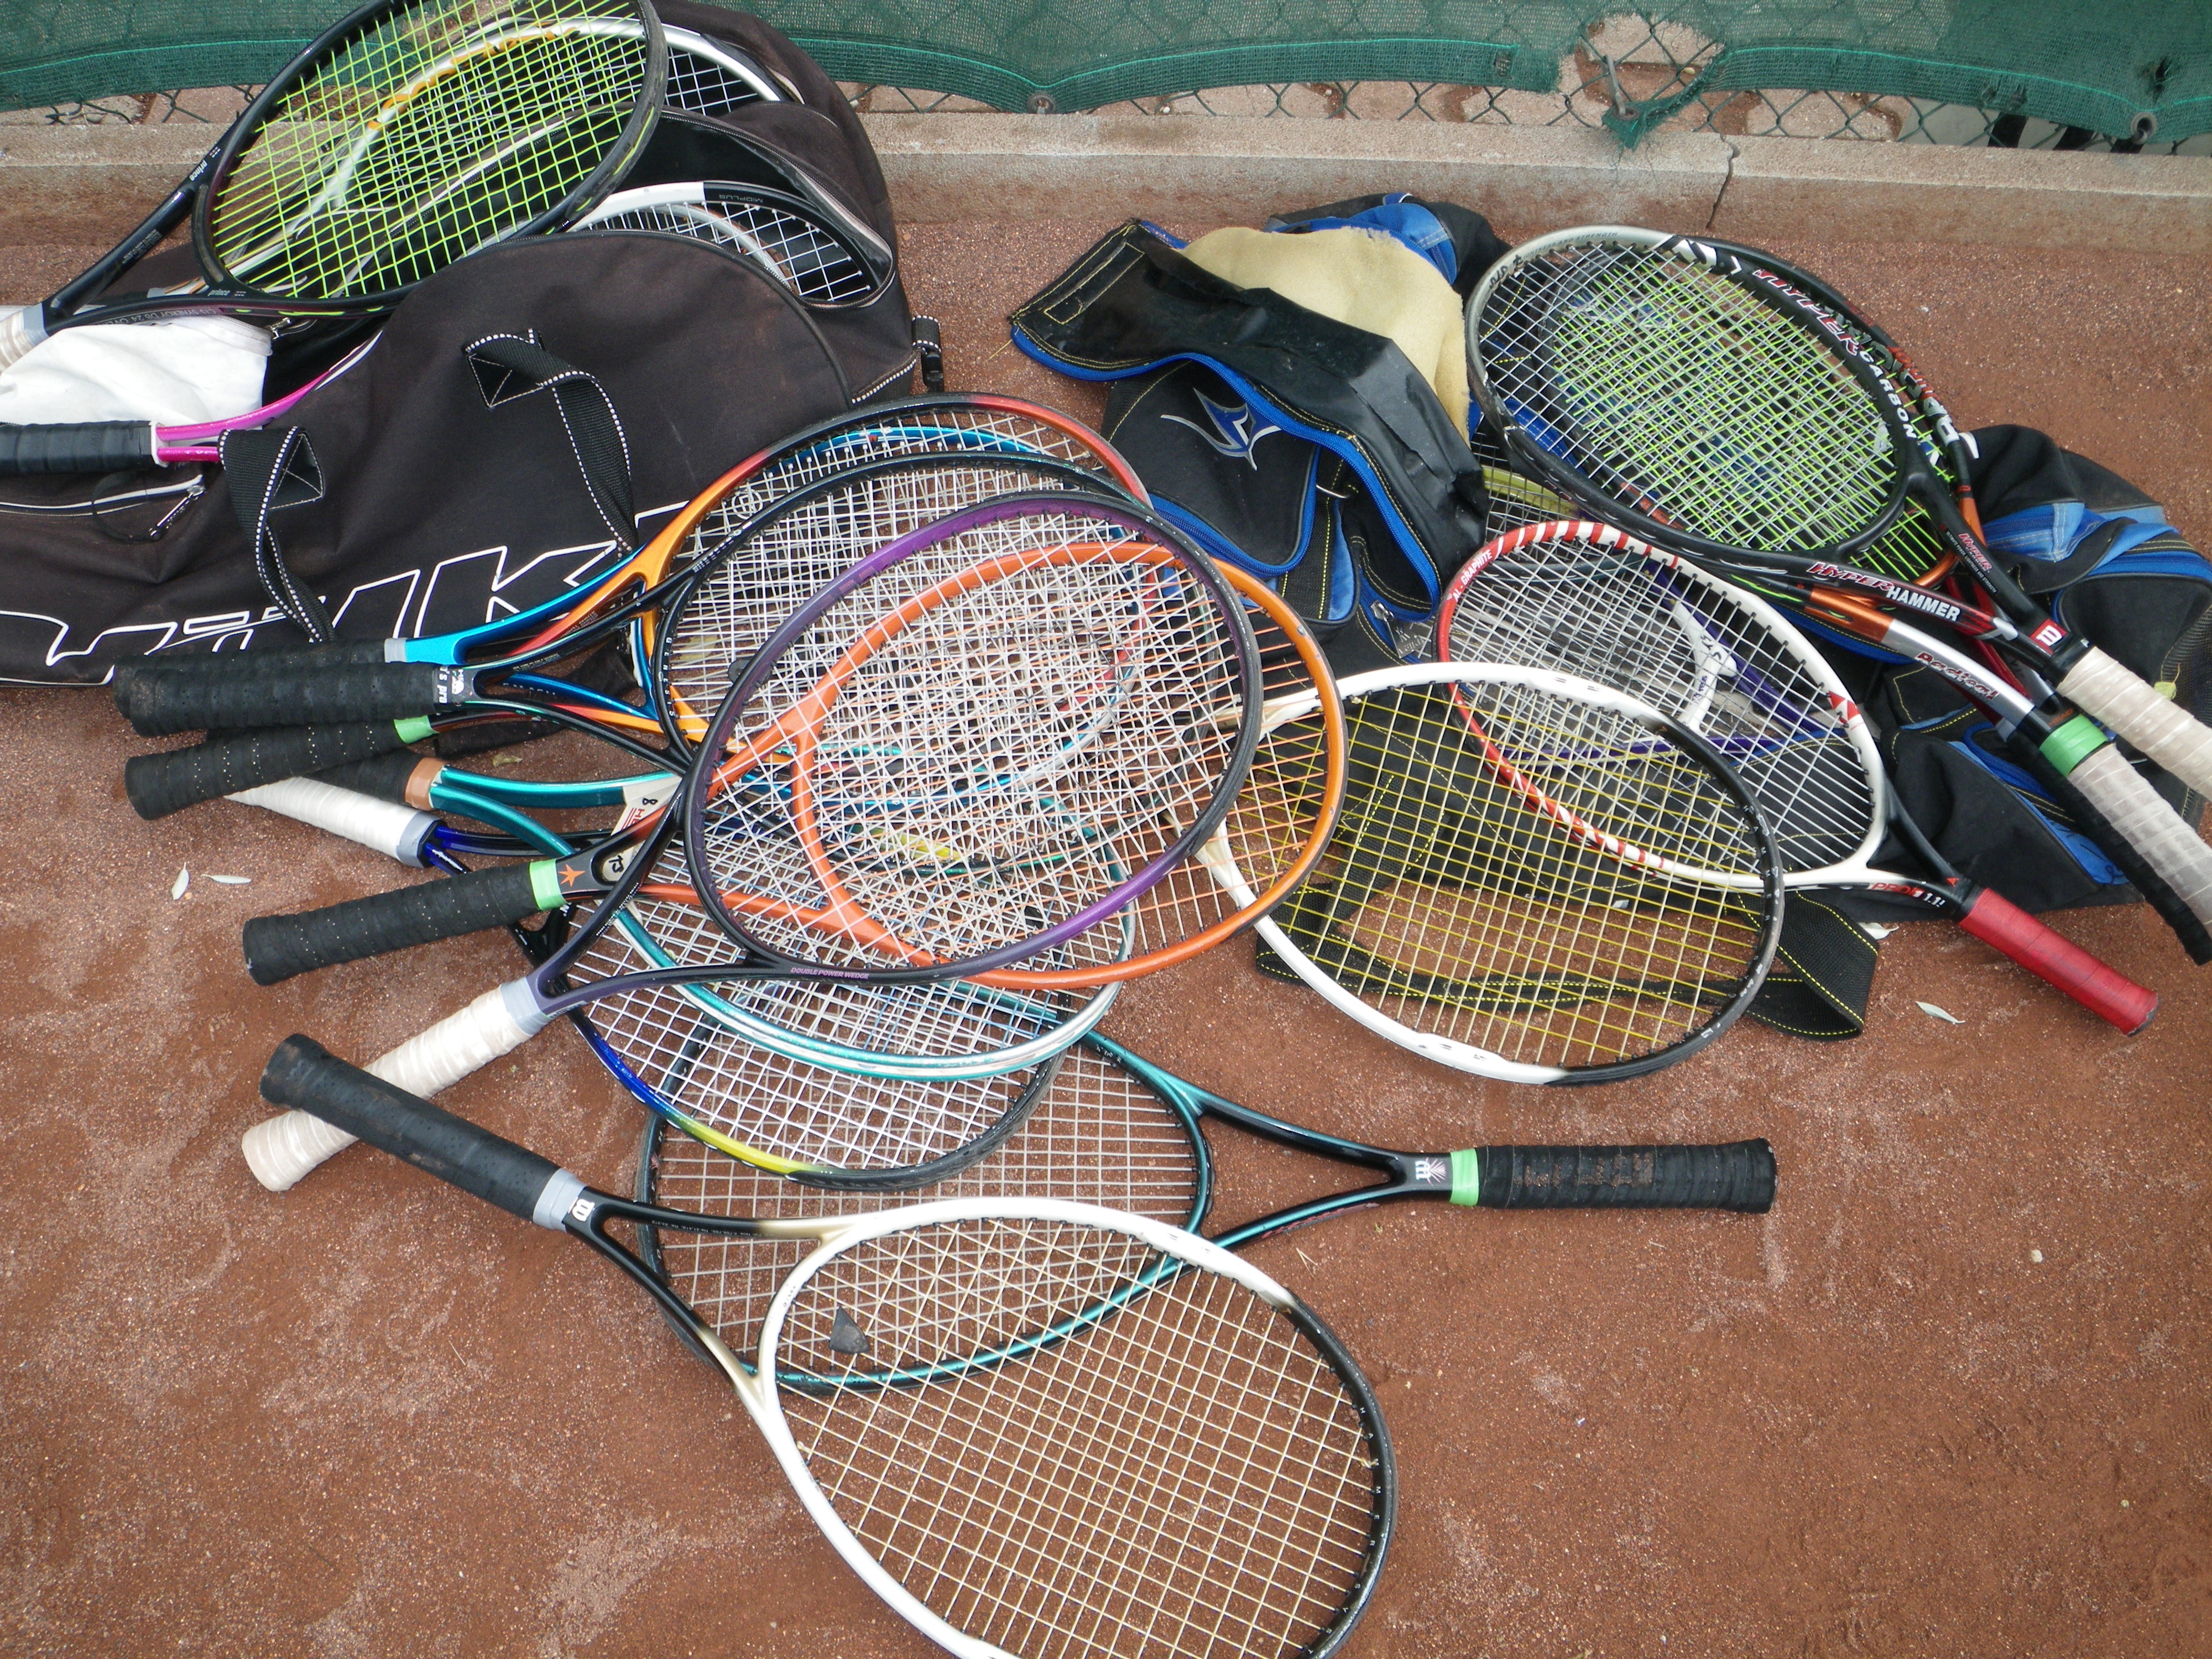
sport, rein, leisure, sports equipment, tennis, sports, glasses, net, covering, tennis racket, play tennis, horse tack, tennis sports, sports week